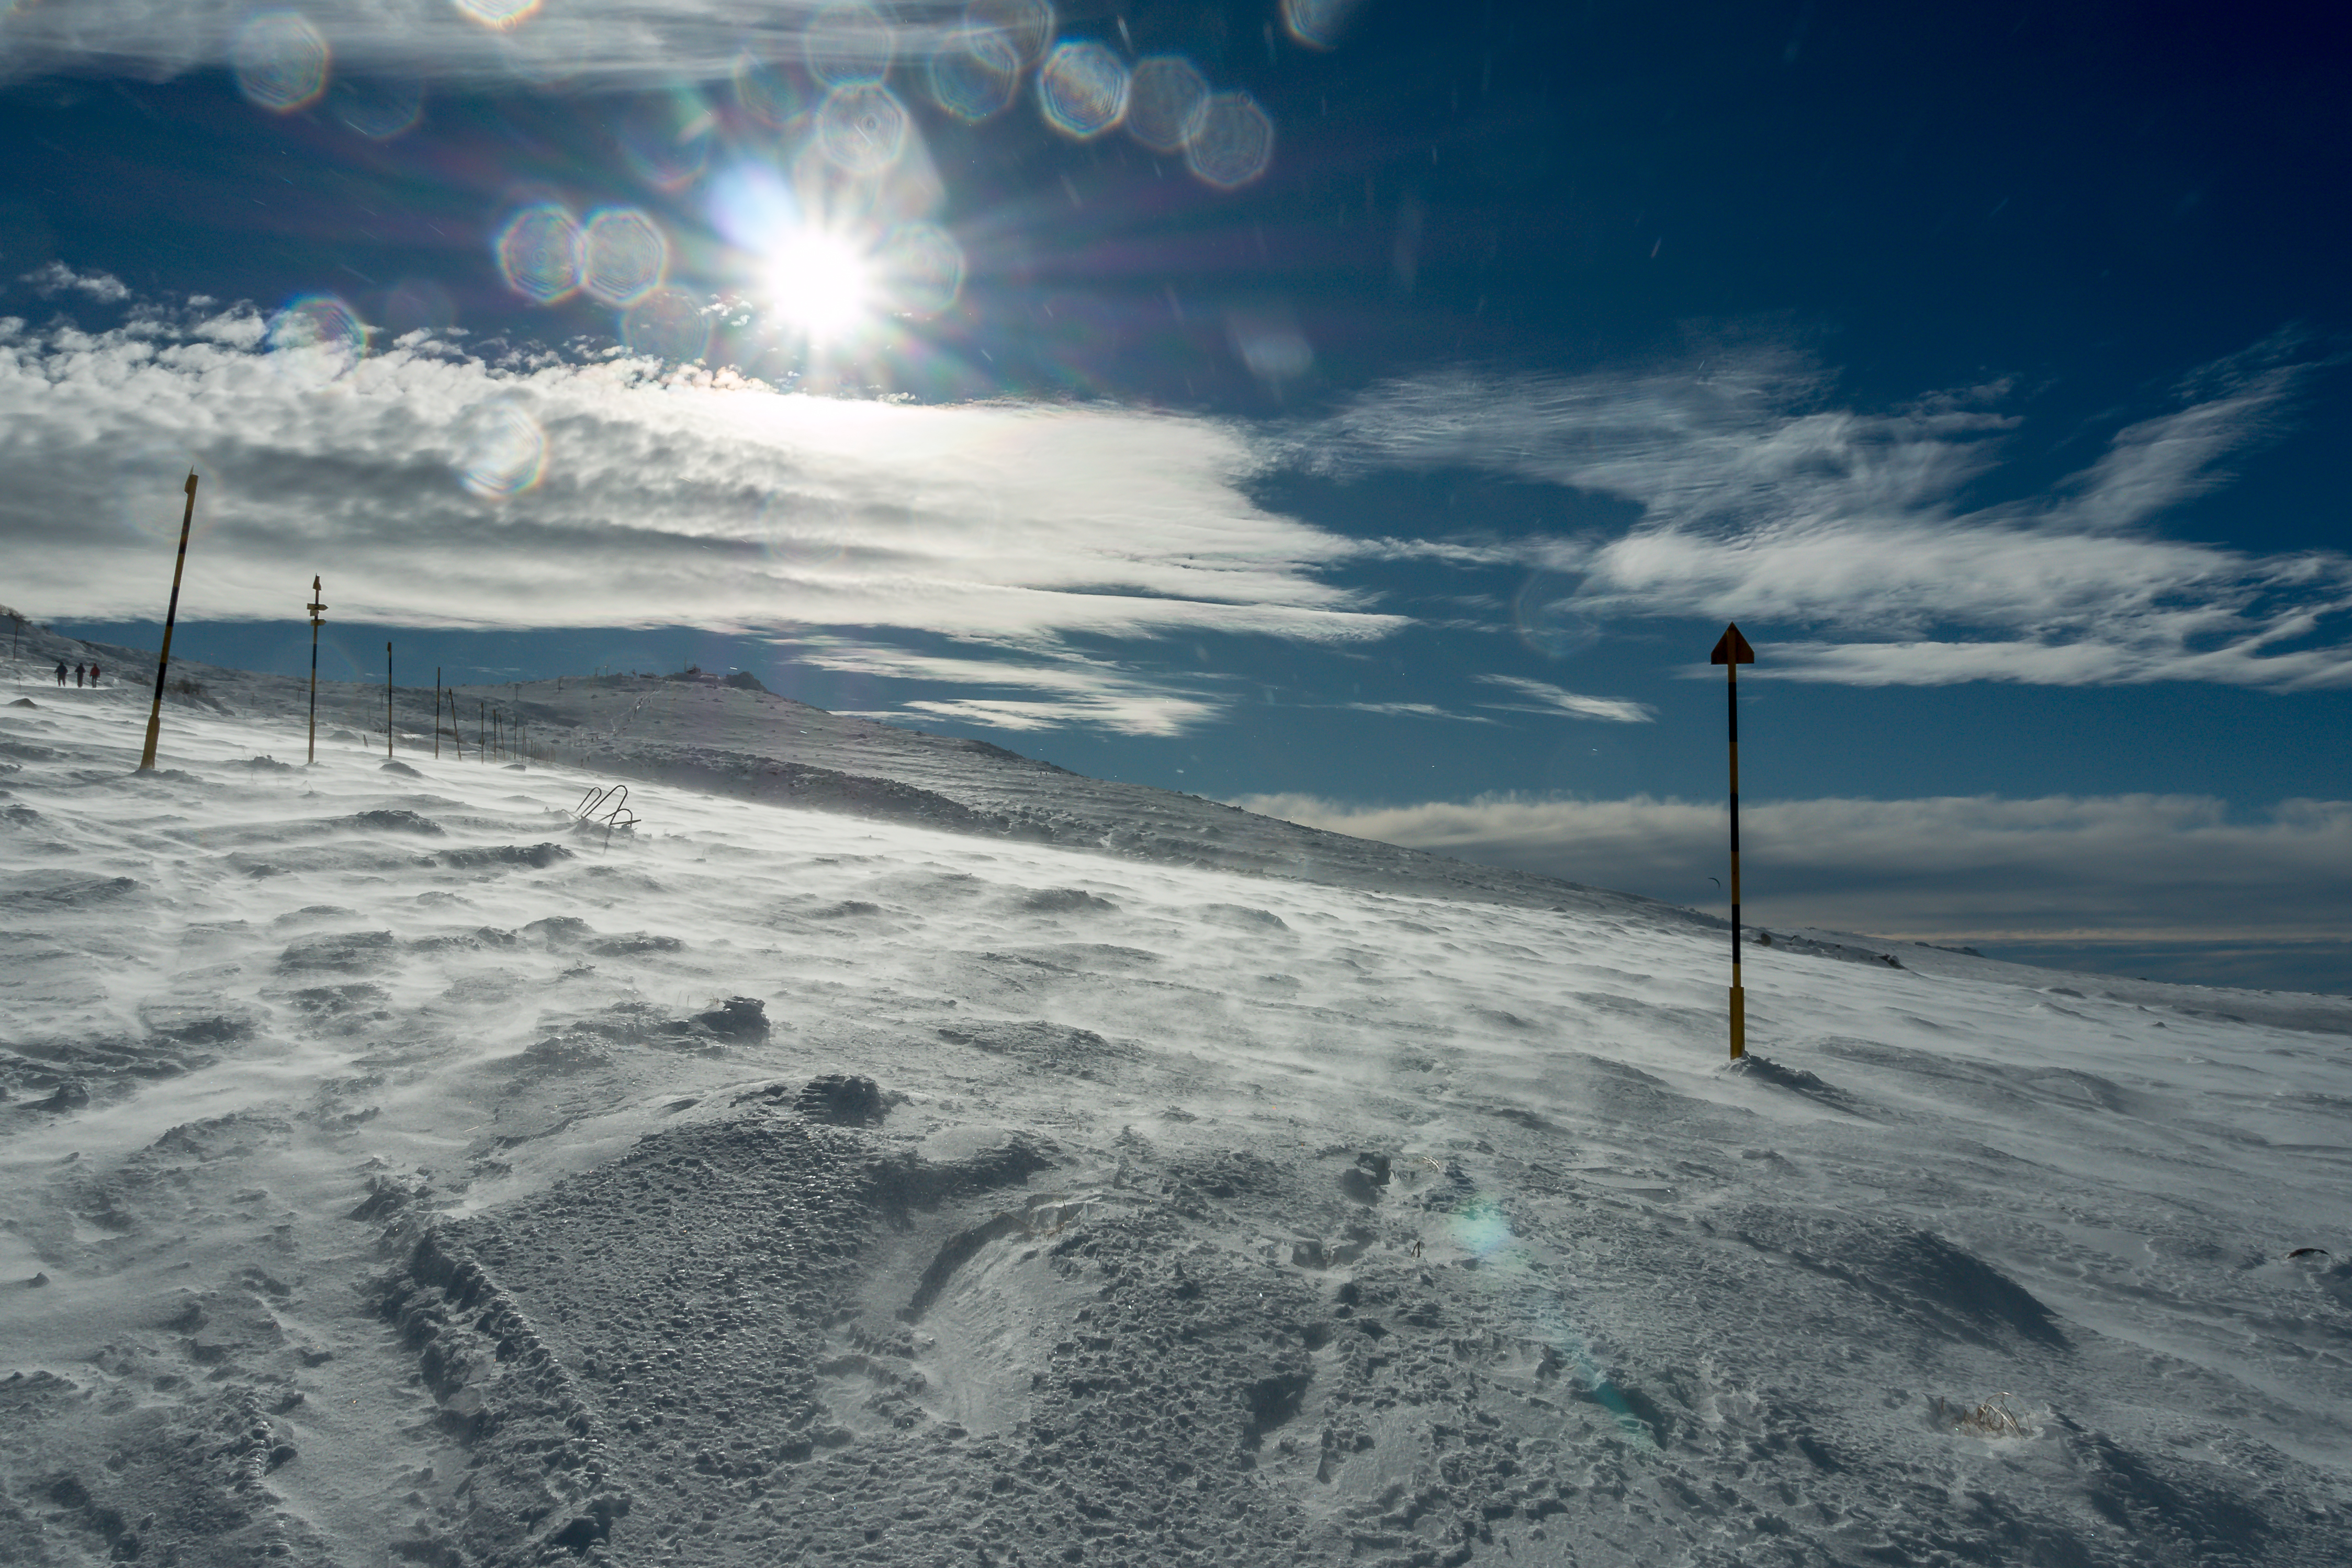
winter, snow, sky, wind, cloud, light, lighting, sunlight, atmosphere, ocean, mountain, landscape, geological phenomenon, street light, sea, meteorological phenomenon, horizon, mountain range